Ceramics of Indigenous peoples of the Americas

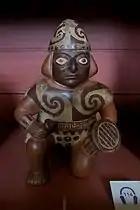
Moche warrior pot, c. 100–700 CE, British Museum

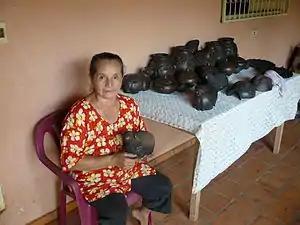
Doña Rosa Brítez with her blackware pottery

Guaraní ceramics fall into two major categories: "na'e", or dishes, and "yapepó", pots, pans, and storage containers. These were both utilitarian and ceremonial. The precontact ceramic tradition of the Gran Chaco was dramatically transformed under European colonization, which created a demand for pitchers, cups, and other introduced pottery forms. Author Josefina Pla observed that women are typically potters, and animals associated with men are not represented in Guaraní pottery.